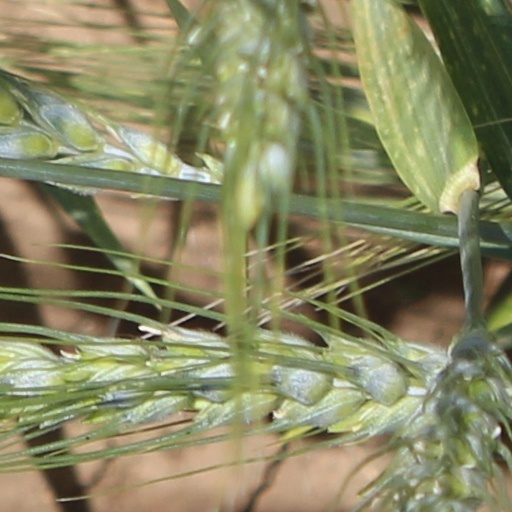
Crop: wheat